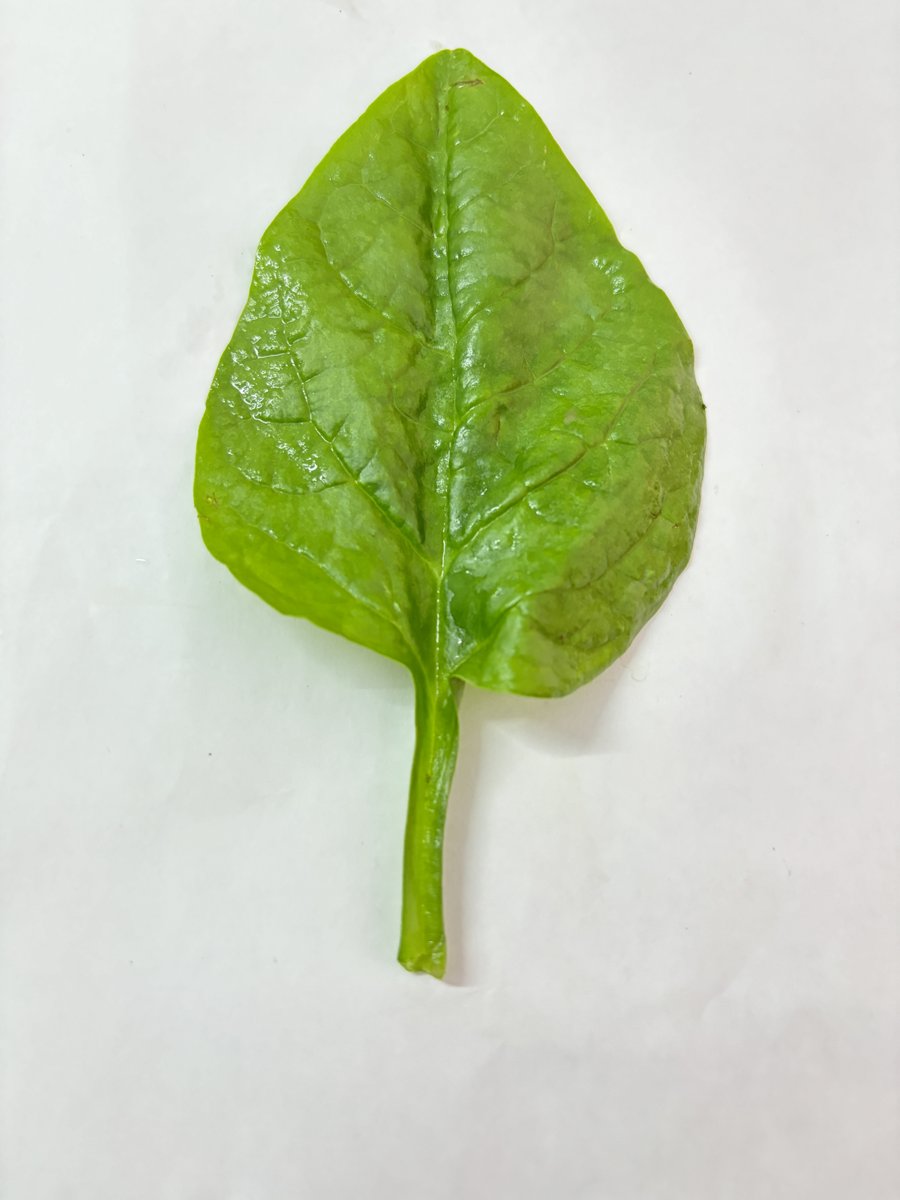
Label: Healthy-Leaf